Eenu Shree

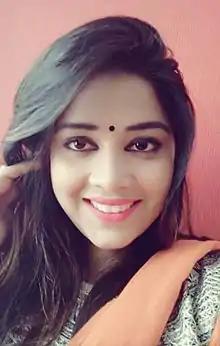

Eenu Shree is an Indian actress who appears in Bhojpuri films.